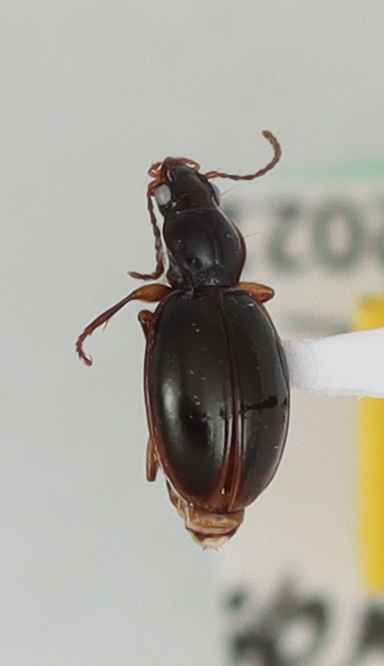
Scientific name: Mecyclothorax nitidus
Plot: 14
Trap: S
Collected: 20190619